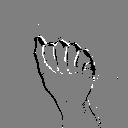
ASL letter: a